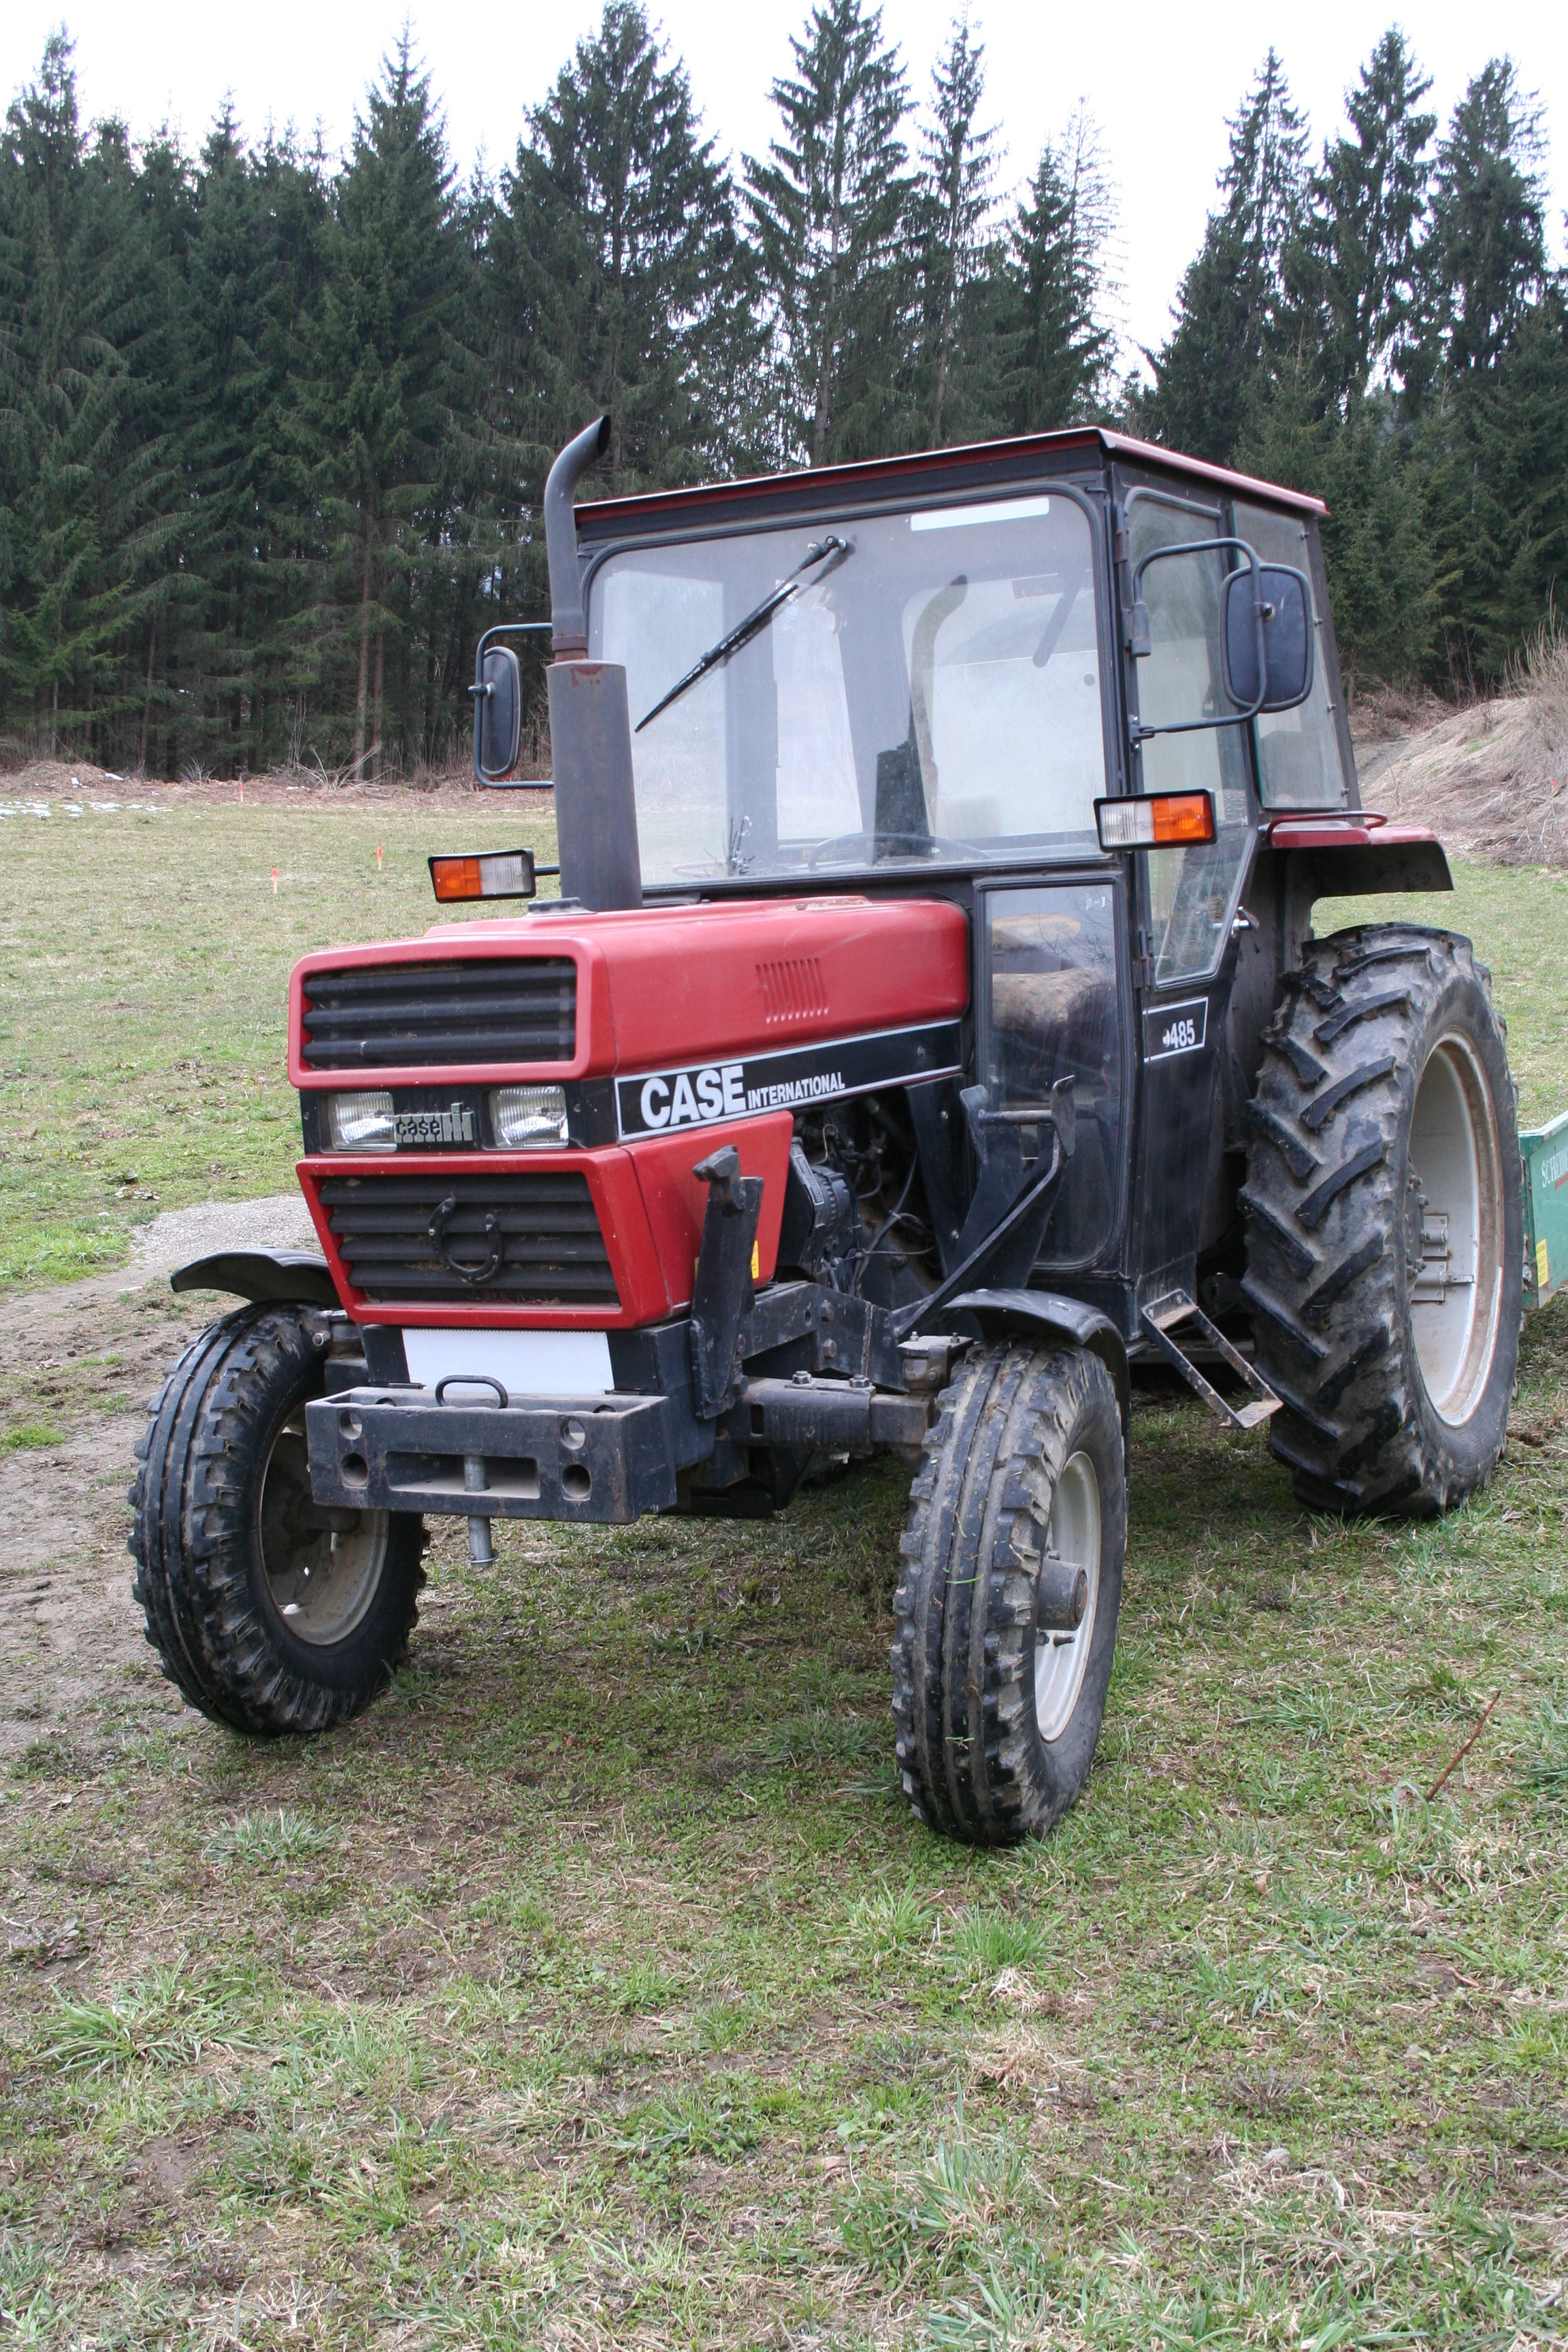
car, tractor, wheel, old, red, vehicle, agriculture, agricultural machinery, land vehicle, automobile make, light commercial vehicle